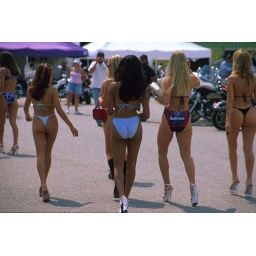
play boy girls in sturgiss